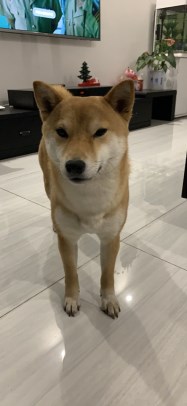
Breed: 1043-n000001-Shiba_Dog